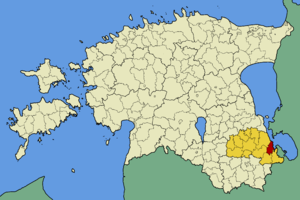
La commune de Mikitamäe est une commune rurale du Põlvamaa en Estonie. Elle s'étend sur une superficie de 104 km². Sa population est de 1 007 habitants.